Libya–United Kingdom relations

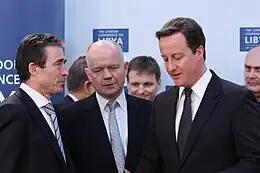
UK Prime Minister David Cameron and Foreign Secretary William Hague speaking to NATO Secretary General Anders Fogh Rasmussen at the London Conference on Libya on 29 March 2011

Although relations had improved under the leaderships of Tony Blair and Gordon Brown, they once again soured in 2011 with the outbreak of the Libyan Civil War. UK Prime Minister David Cameron condemned the "appalling and unacceptable" violence used against protesters, and anti-Gaddafi protests broke out at the Libyan embassy in London. The UK froze the Gaddafi regime's assets in the country and joined France in leading the push for military intervention against Libyan government forces. A group called "Topple the Tyrants" occupied Saif al-Islam Gaddafi's London mansion and called on the Gaddafi family to leave Libya.